Walham

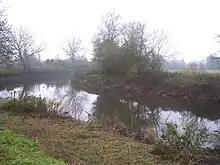
The River Severn at the 'White Horse', Walham.

Walham is a hamlet in Longford parish, north of Gloucester, England. It lies on the banks of the River Severn and north of the A40 road. It is a suburb of Gloucester, which is to its south.